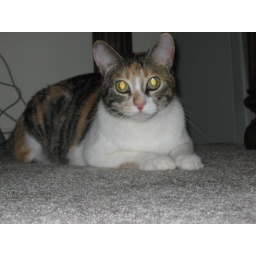
She was taking a nappy nap underneath the computer desk